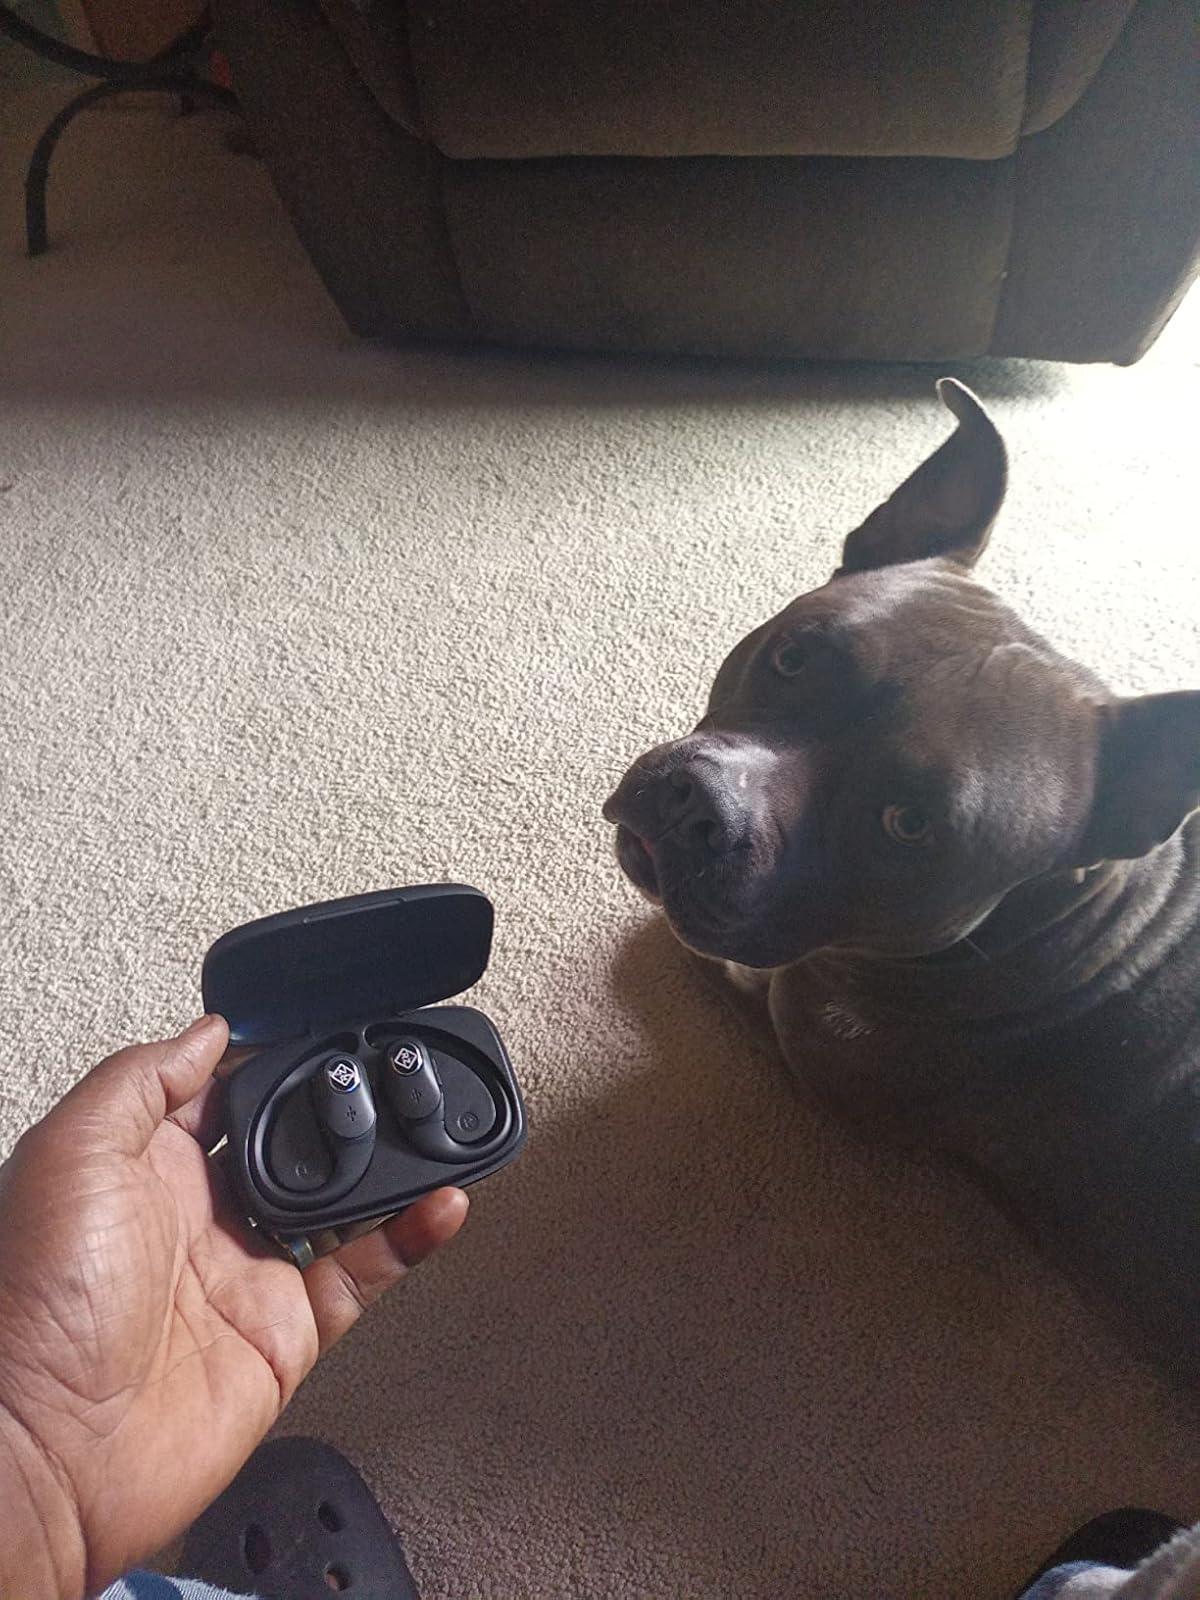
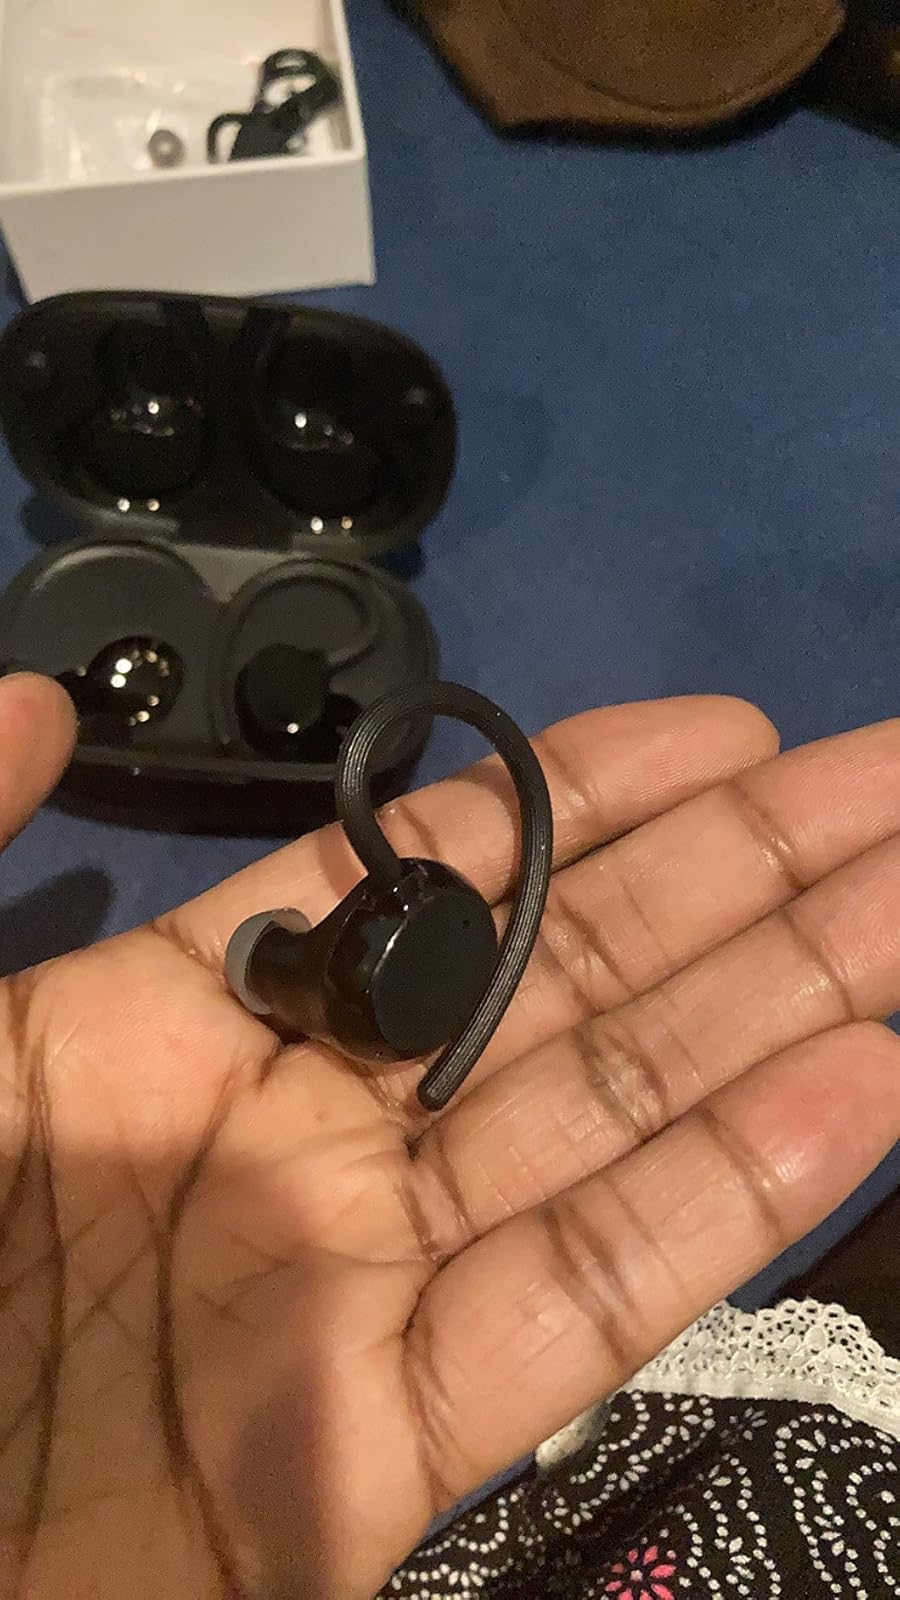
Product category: earbuds
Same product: no